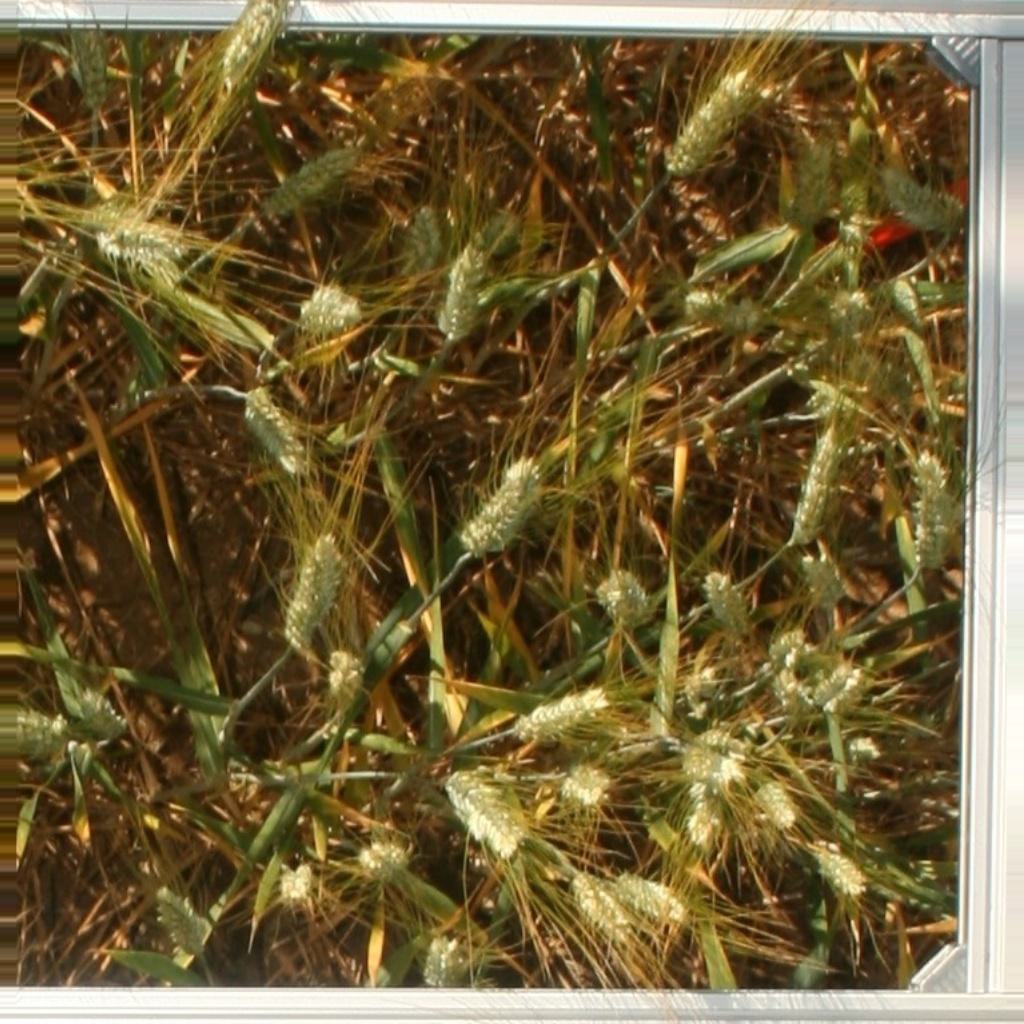
Country: France
Location: VLB
Wheat development stage: Filling - Ripening